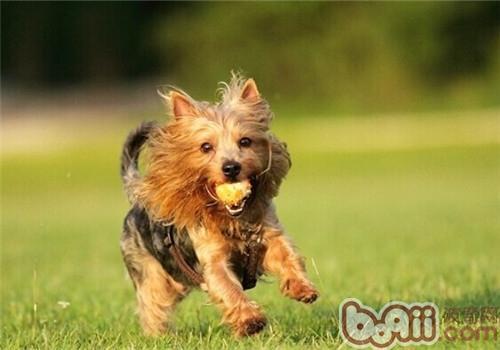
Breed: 202-n000020-Australian_terrier